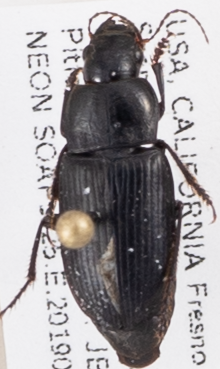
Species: Anisodactylus similis
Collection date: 2019-07-31
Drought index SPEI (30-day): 0.272
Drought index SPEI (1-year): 0.47
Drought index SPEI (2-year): -0.03